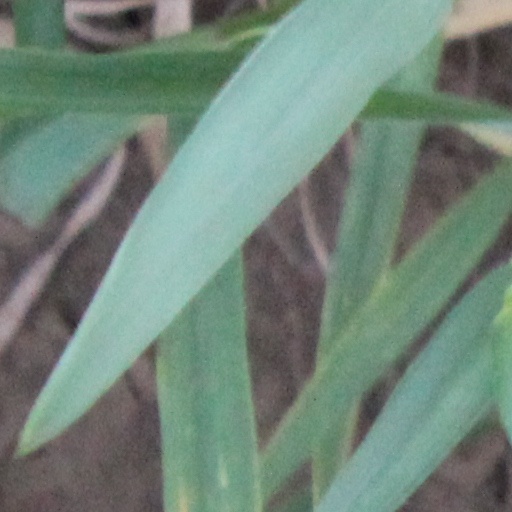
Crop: wheat